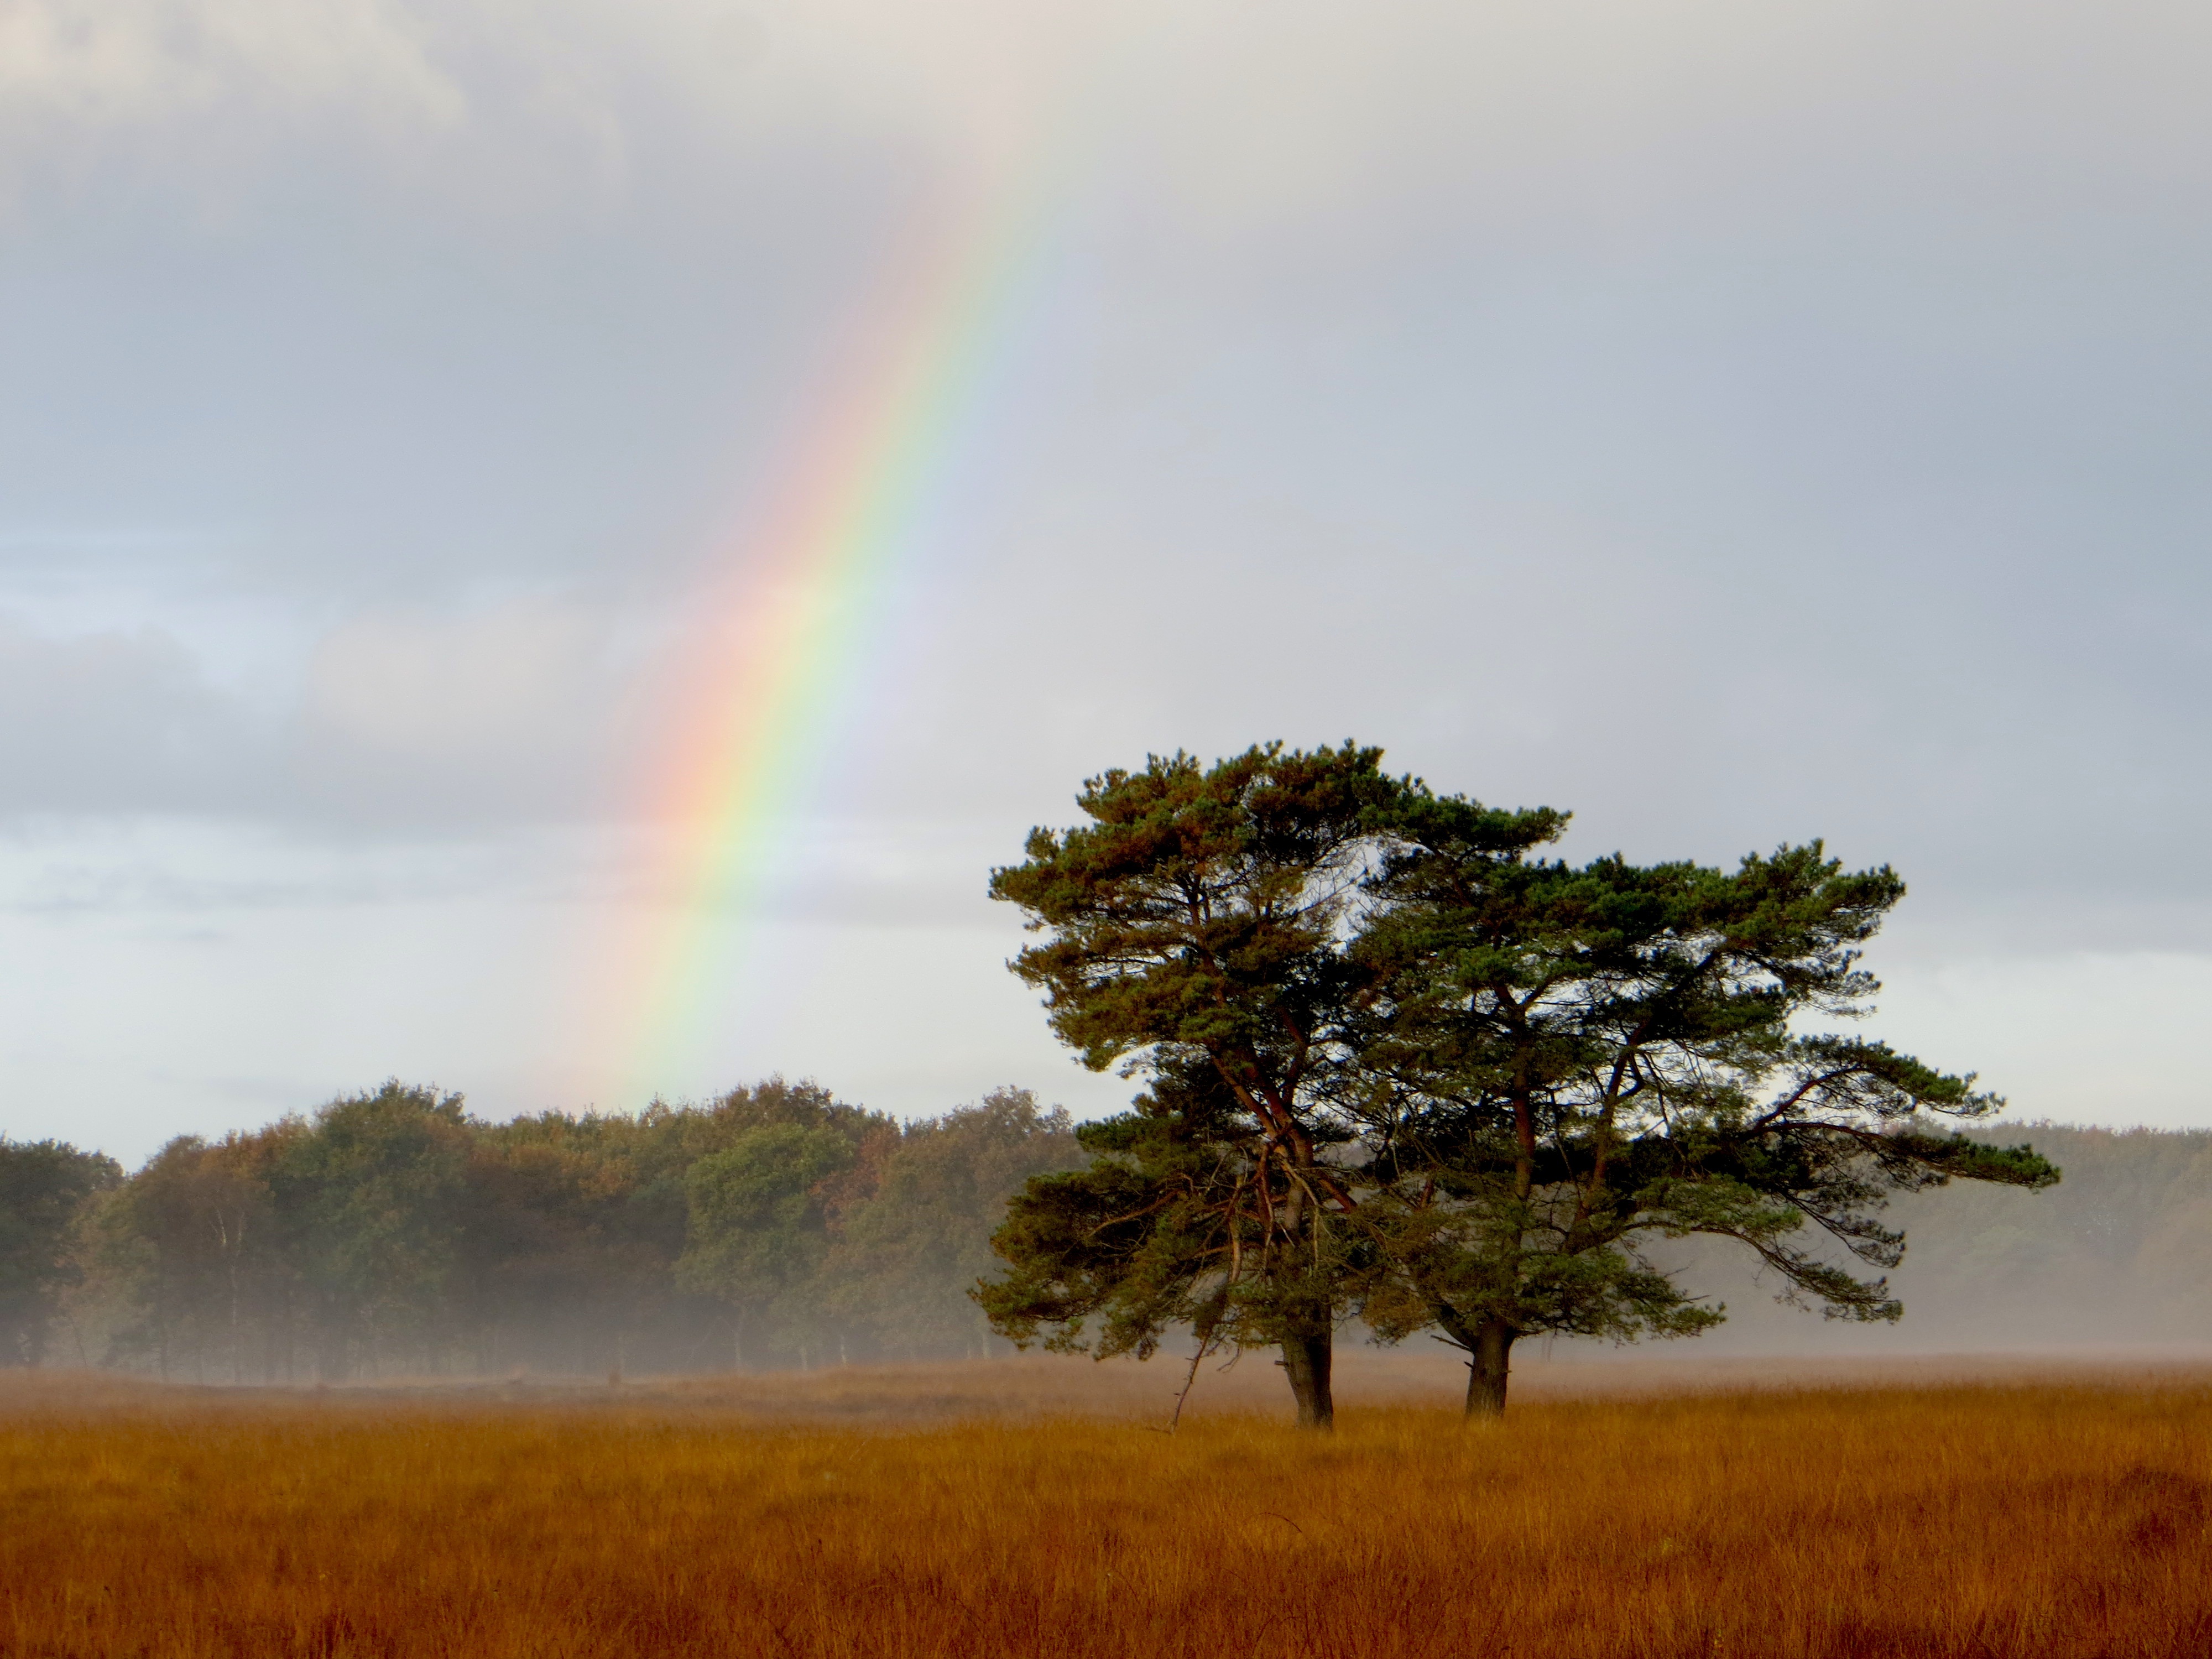
landscape, tree, nature, grass, horizon, cloud, sky, fog, field, prairie, sunlight, morning, hill, wind, dawn, dusk, weather, soil, savanna, plain, rainbow, grassland, rural area, meteorological phenomenon, atmospheric phenomenon, woody plant, delleboersterheide